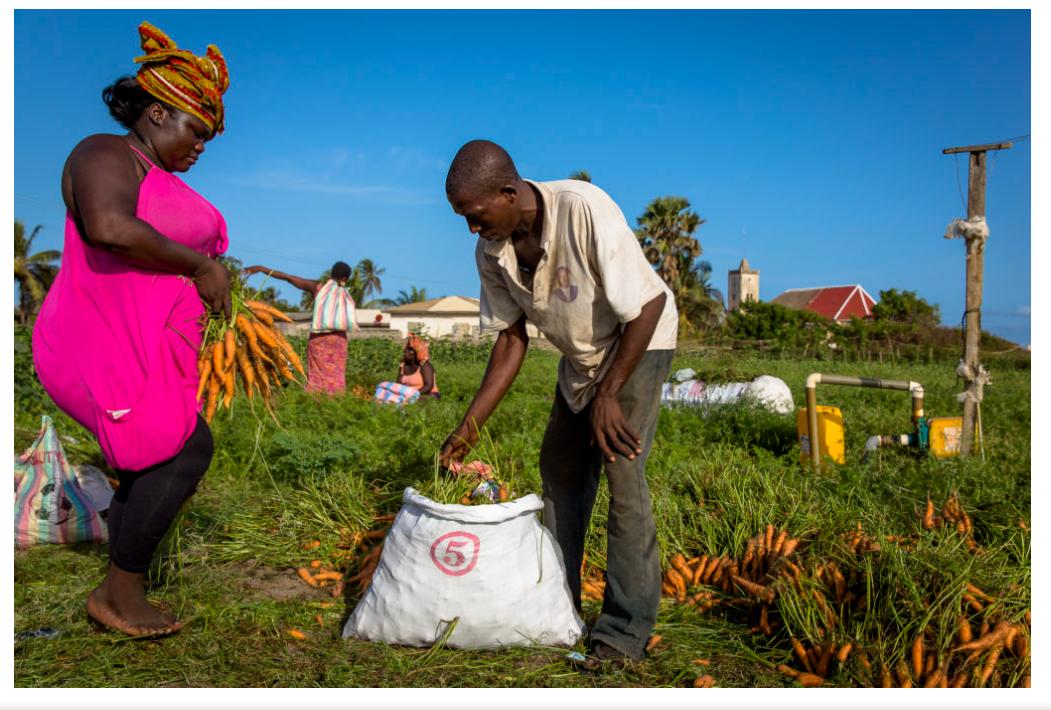
Mwanamke mmoja,alievaa kilemba kichwani,akavaa nguo yenye rangi ya uwaridi,ameshikiria karoti nyingi mkononi na pembeni ake kuna mwanaume mwenye kiroba cheupe kilicho jaa mazao hayo na kilimo hichi ni kwa ajili ya biashara kwani mazao hayo yakiuzwa humpatia faida mkulima husika.